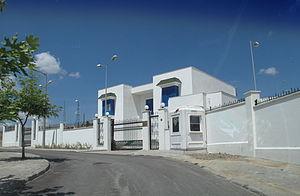
Les représentations tunisiennes dans le monde sont les sièges des ambassadeurs de la Tunisie auprès des pays étrangers.